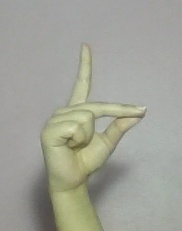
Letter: ta